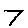
Label: 7